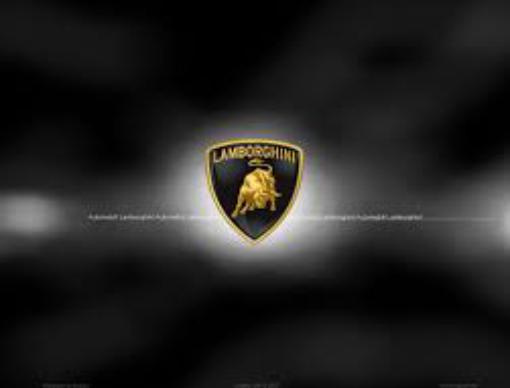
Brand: Lamborghini
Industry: Transportation